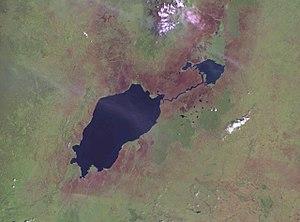
Cet article recense les zones humides d'Ouganda concernées par la convention de Ramsar.
Le lac George ou lac Dweru, en anglais Lake George, est un lac d'Ouganda, situé au nord-est du lac Édouard dans lequel il se déverse par le canal de Kazinga. Il fait partie du système des Grands Lacs, bien qu'il ne soit pas considéré comme un Grand Lac lui-même. À l'instar d'autres lacs de la région, il porte le nom d'un membre de la famille royale britannique, en l'occurrence celui de George V. Il est situé sur l'équateur.
Le Canal de Kazinga en Ouganda est une large voie d'eau longue de 32 kilomètres qui rellie le lac Édouard et le Lac George, et qui fait partie du Parc national Queen Elizabeth. Le canal abrite de nombreuses espèces animales, dont une des plus grandes concentrations d'hippopotames et de nombreux crocodiles du Nil.